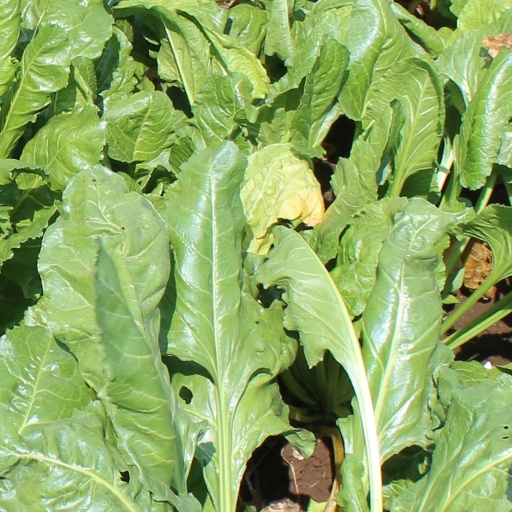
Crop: sugar beet